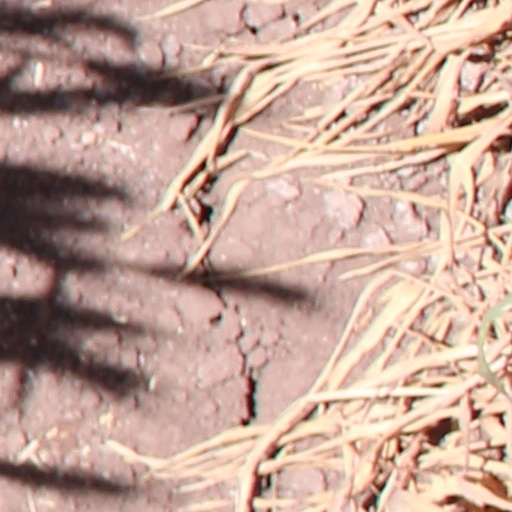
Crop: wheat